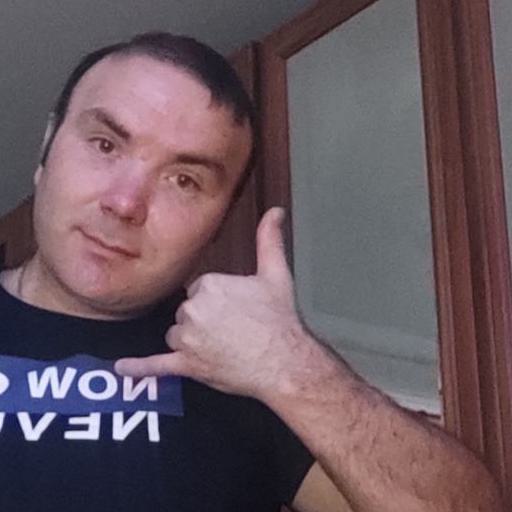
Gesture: call